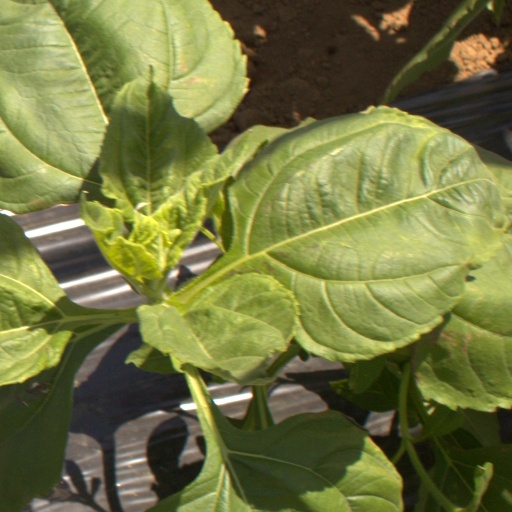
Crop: Jerusalem artichoke